Rexhep Mitrovica

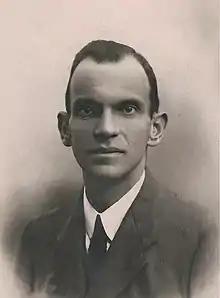
Rexhep Mitrovica in the 1920s

After German occupation of Albania, on 6 November 1943, Berlin announced that the regents and the assembly had formed a government headed by Rexhep Mitrovica, an active member of the Balli Kombëtar from Kosovo.